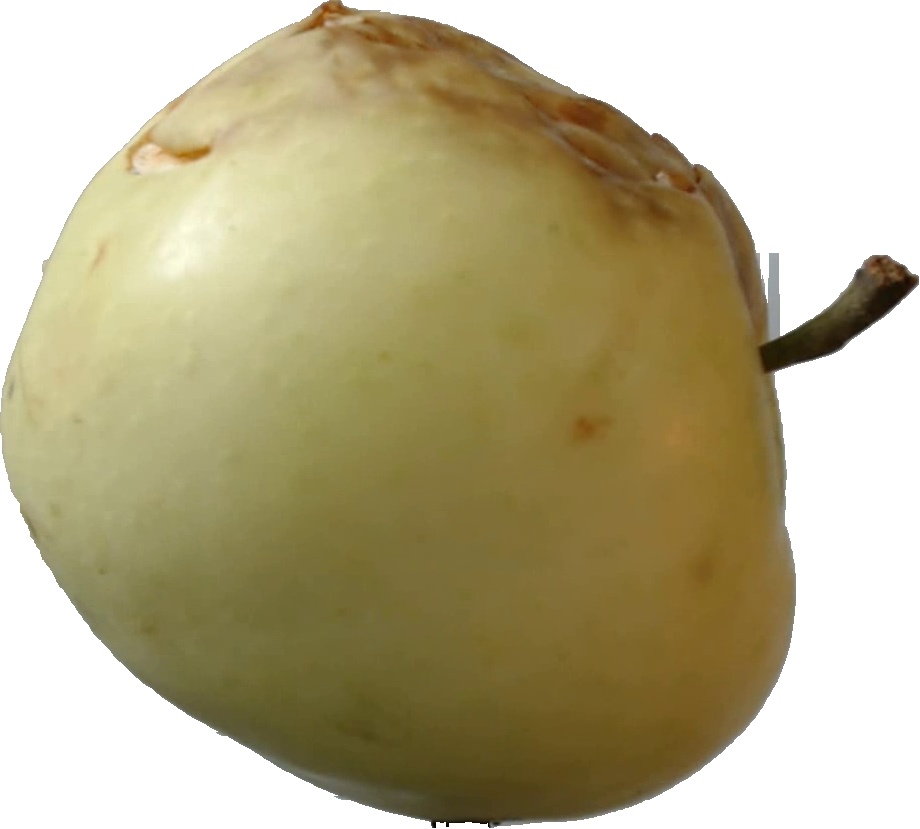
Label: apple_hit_1